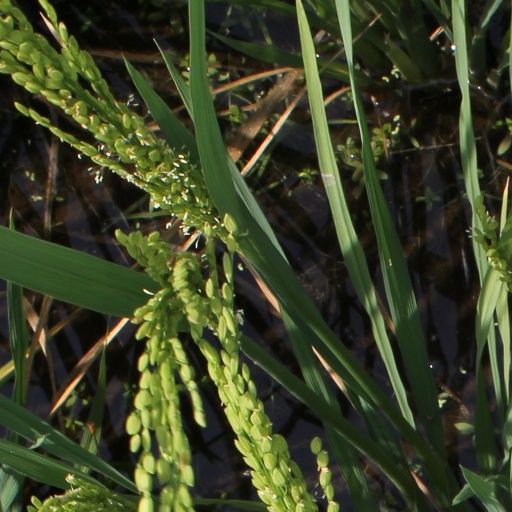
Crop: rice